Natalie Bodanya

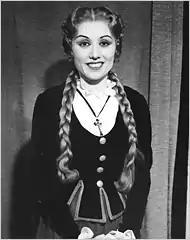
Natalie Bodanya as Micaela in Georges Bizet's "Carmen" at the Met.

Natalie Bodanya (August 23, 1908 – March 4, 2007) was an American operatic soprano who had an active international career from the late 1920s through the 1940s. She notably sang at the Metropolitan Opera in New York City from 1937 through 1942 and was a performer with the New York City Opera during the company's 1943-1944 inaugural season.